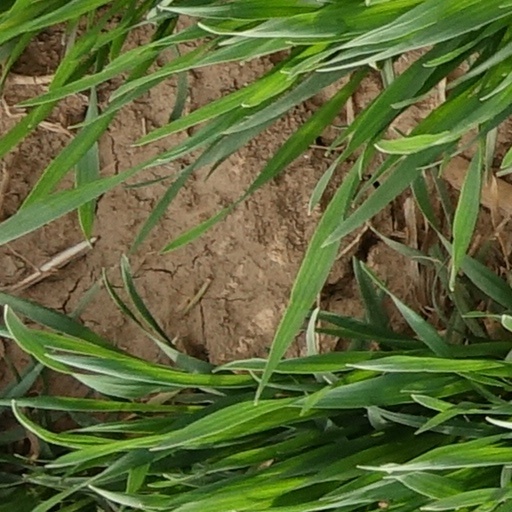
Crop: wheat